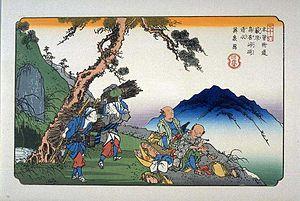
Yabuhara-juku était la trente-cinquième des soixante-neuf stations du Nakasendō, mais aussi la troisième des onze stations du Kisoji. Elle est située dans le village moderne de Kiso, dans le district de Kiso de la préfecture de Nagano au Japon. Yabuhara-juku se trouve près du passage Torii qui représente la partie la plus difficile du Kisoji. La station est à présent connue pour ses omiyage faits des écorces de bouleaux qui poussent dans les environs.
Les Soixante-neuf Stations du Kiso Kaidō sont une série d'estampes japonaises ukiyo-e créées par Utagawa Hiroshige et Keisai Eisen entre 1834-1835 et 1842. Cette série représente l'ensemble des étapes de la grande route de Kiso Kaidō, allant d'Edo, où réside alors le shogun, à Kyōto, où réside l'empereur.